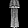
Label: Dress